LMS Coronation Class

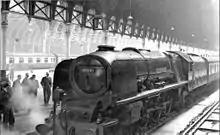
No. 46236 "City of Bradford" at Paddington on the WR during the 1948 locomotive exchange trials.

The locomotive classes were all pre-chosen by BR, but the various regions were free to choose, within certain parameters, which specific locomotives were to be represented. Tasked with supplying a suitable Coronation, the London Midland Region (LMR) selected No. 46236 "City of Bradford". Regions were also free to choose their drivers. To drive the engine throughout, the LMR chose driver Byford from Camden shed who was seen to be sufficiently experienced. "City of Bradford" was then tested on its home ground between London Euston and Carlisle, on the Eastern Region (ER) between London Kings Cross and Leeds, on the Western Region (WR) between London Paddington and Plymouth, then finally on the Southern Region (SR) between London Waterloo and Exeter.